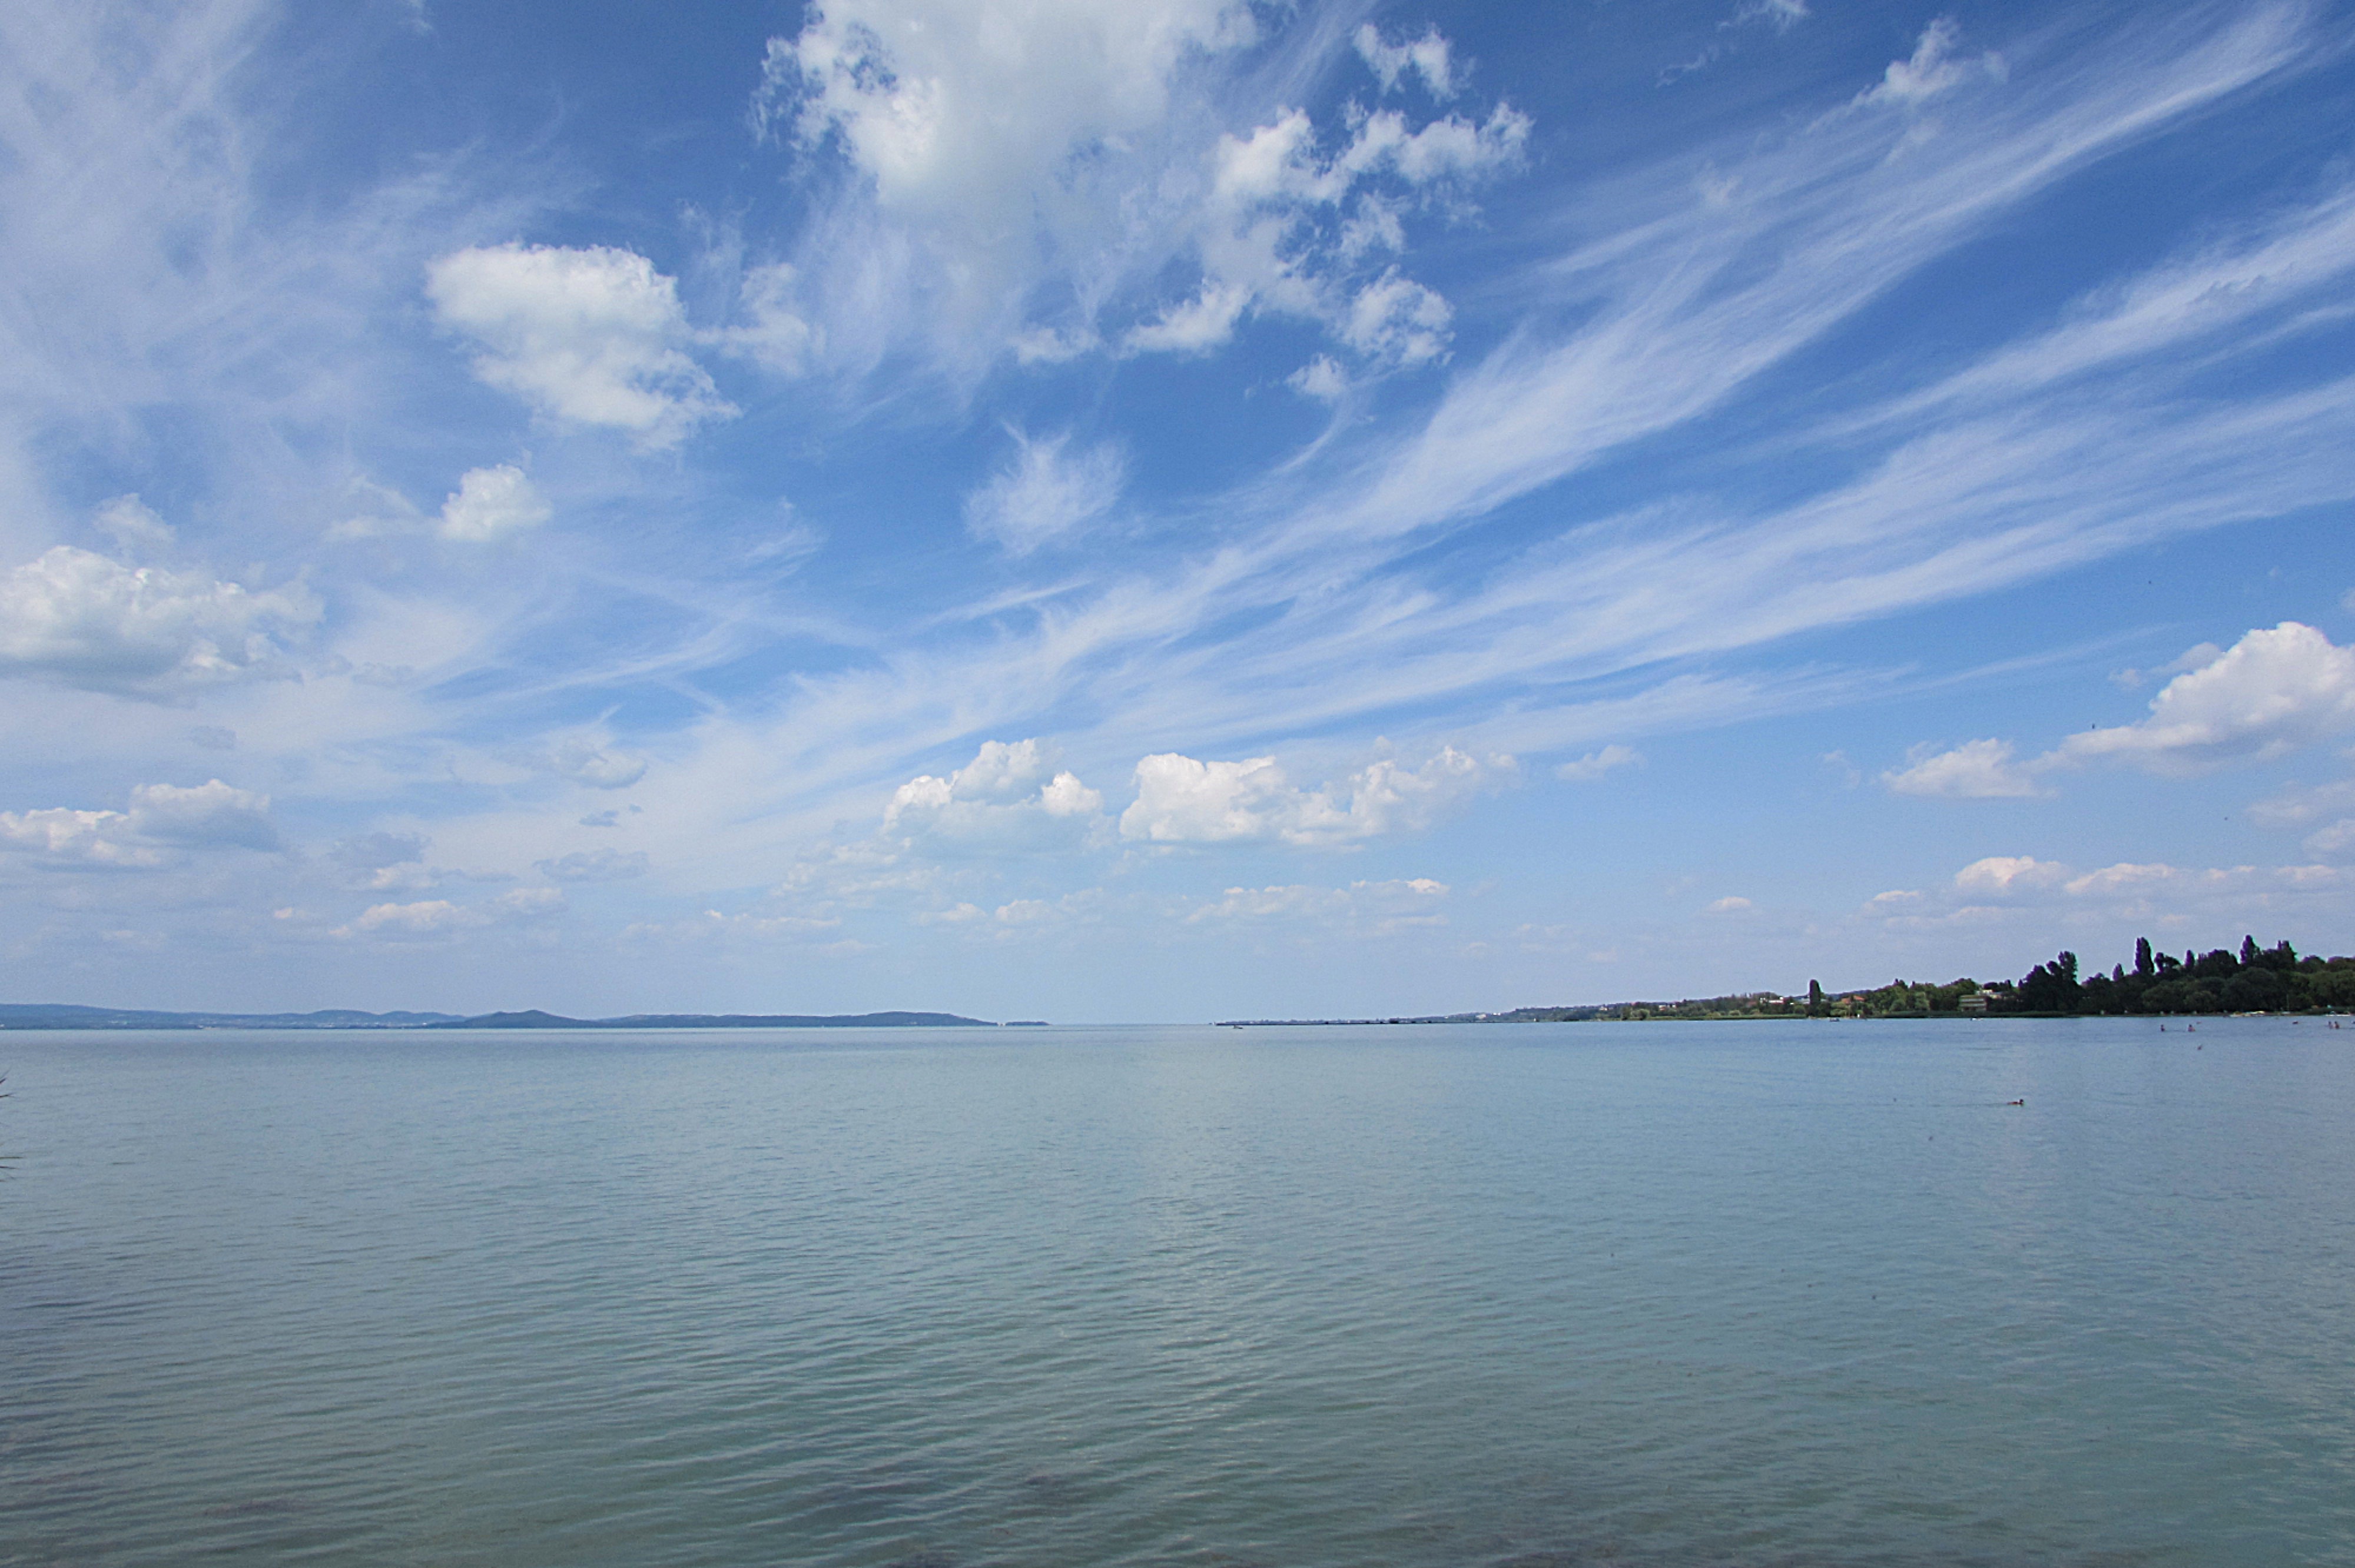
sea, coast, water, ocean, horizon, cloud, sky, shore, lake, river, dusk, reflection, bay, reservoir, body of water, outlook, hungary, loch, balaton, lake balaton